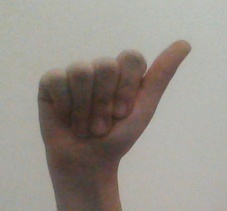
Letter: dhad